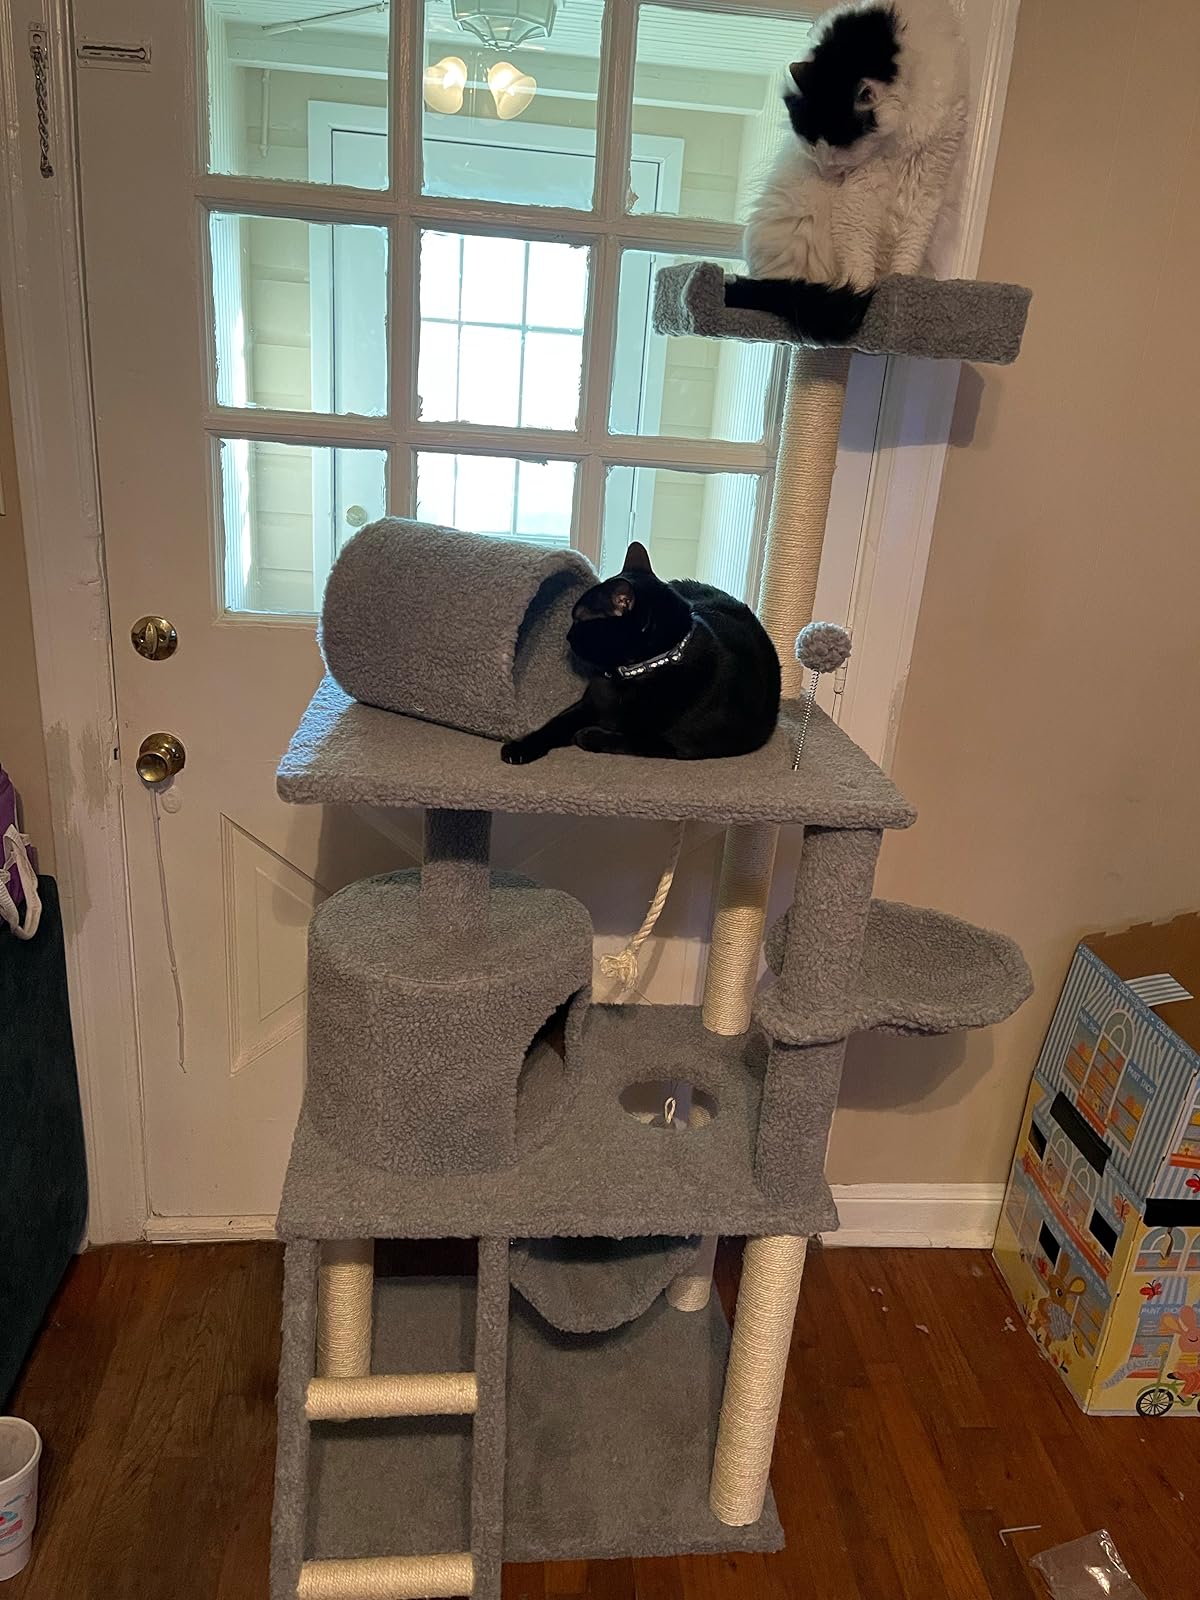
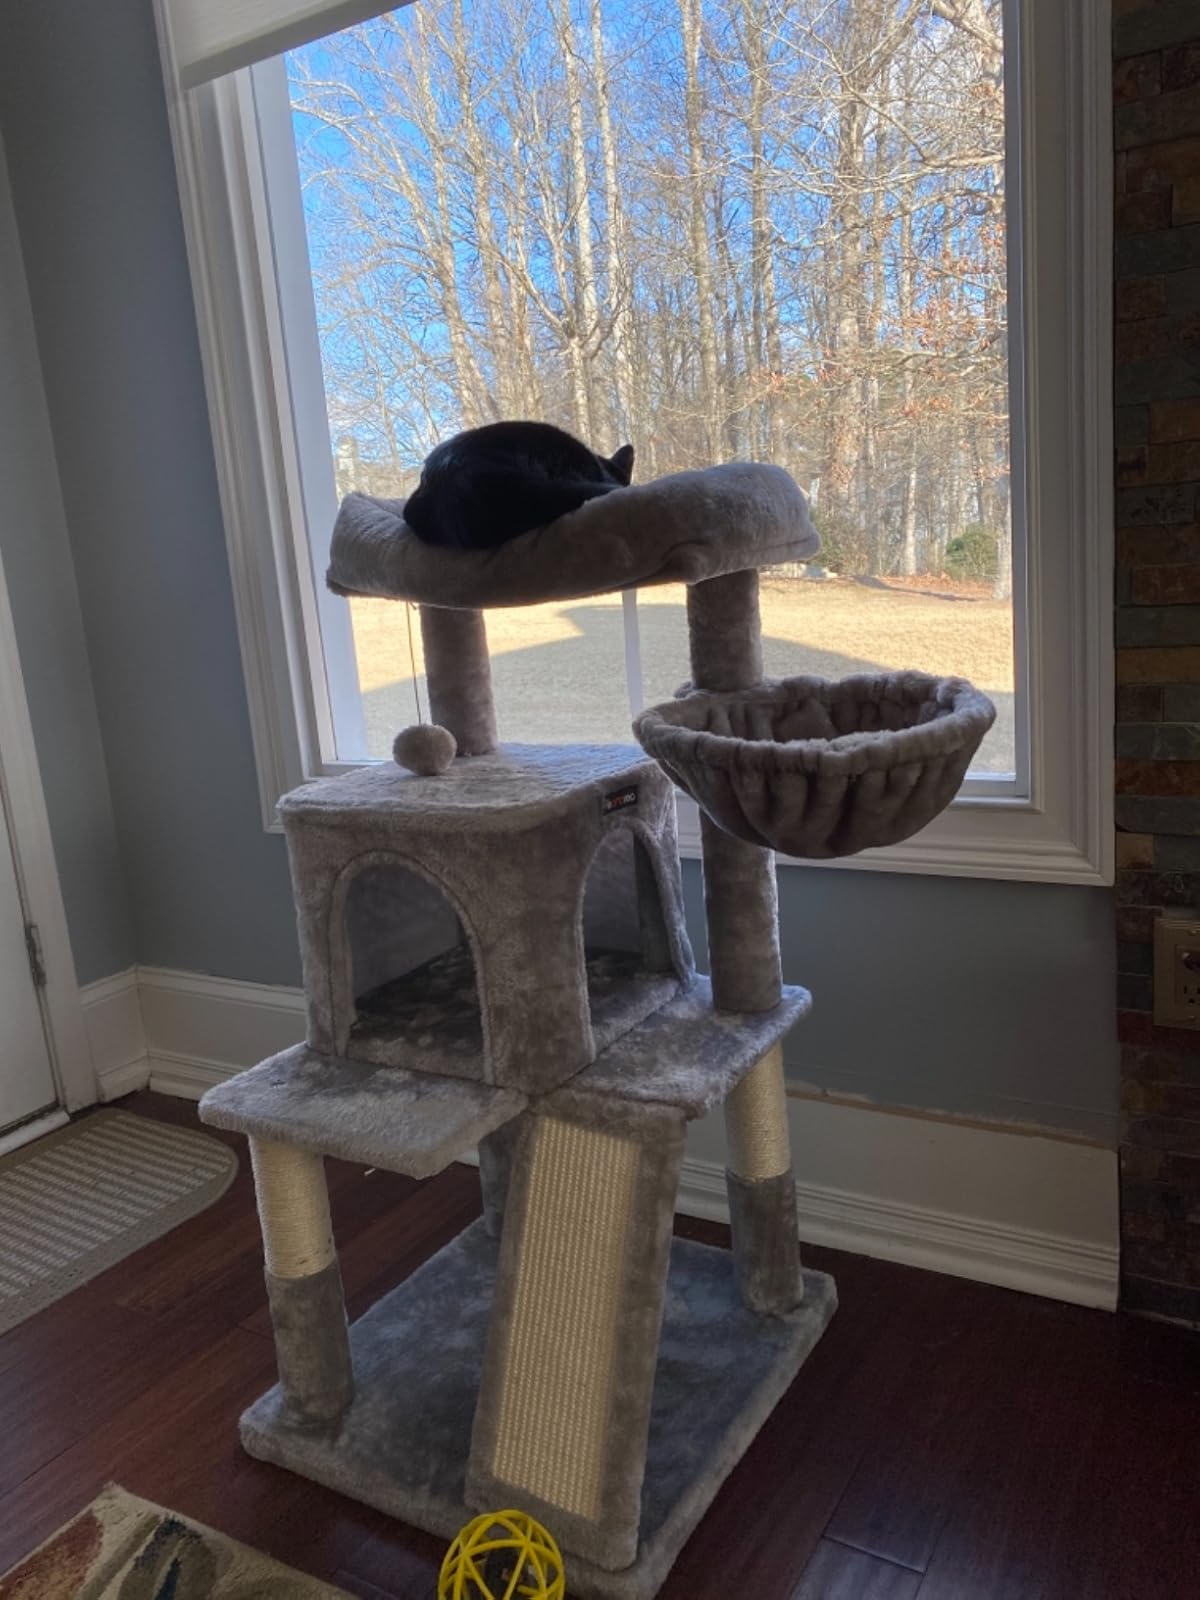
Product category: items_cat tree
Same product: no